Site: brandenburg
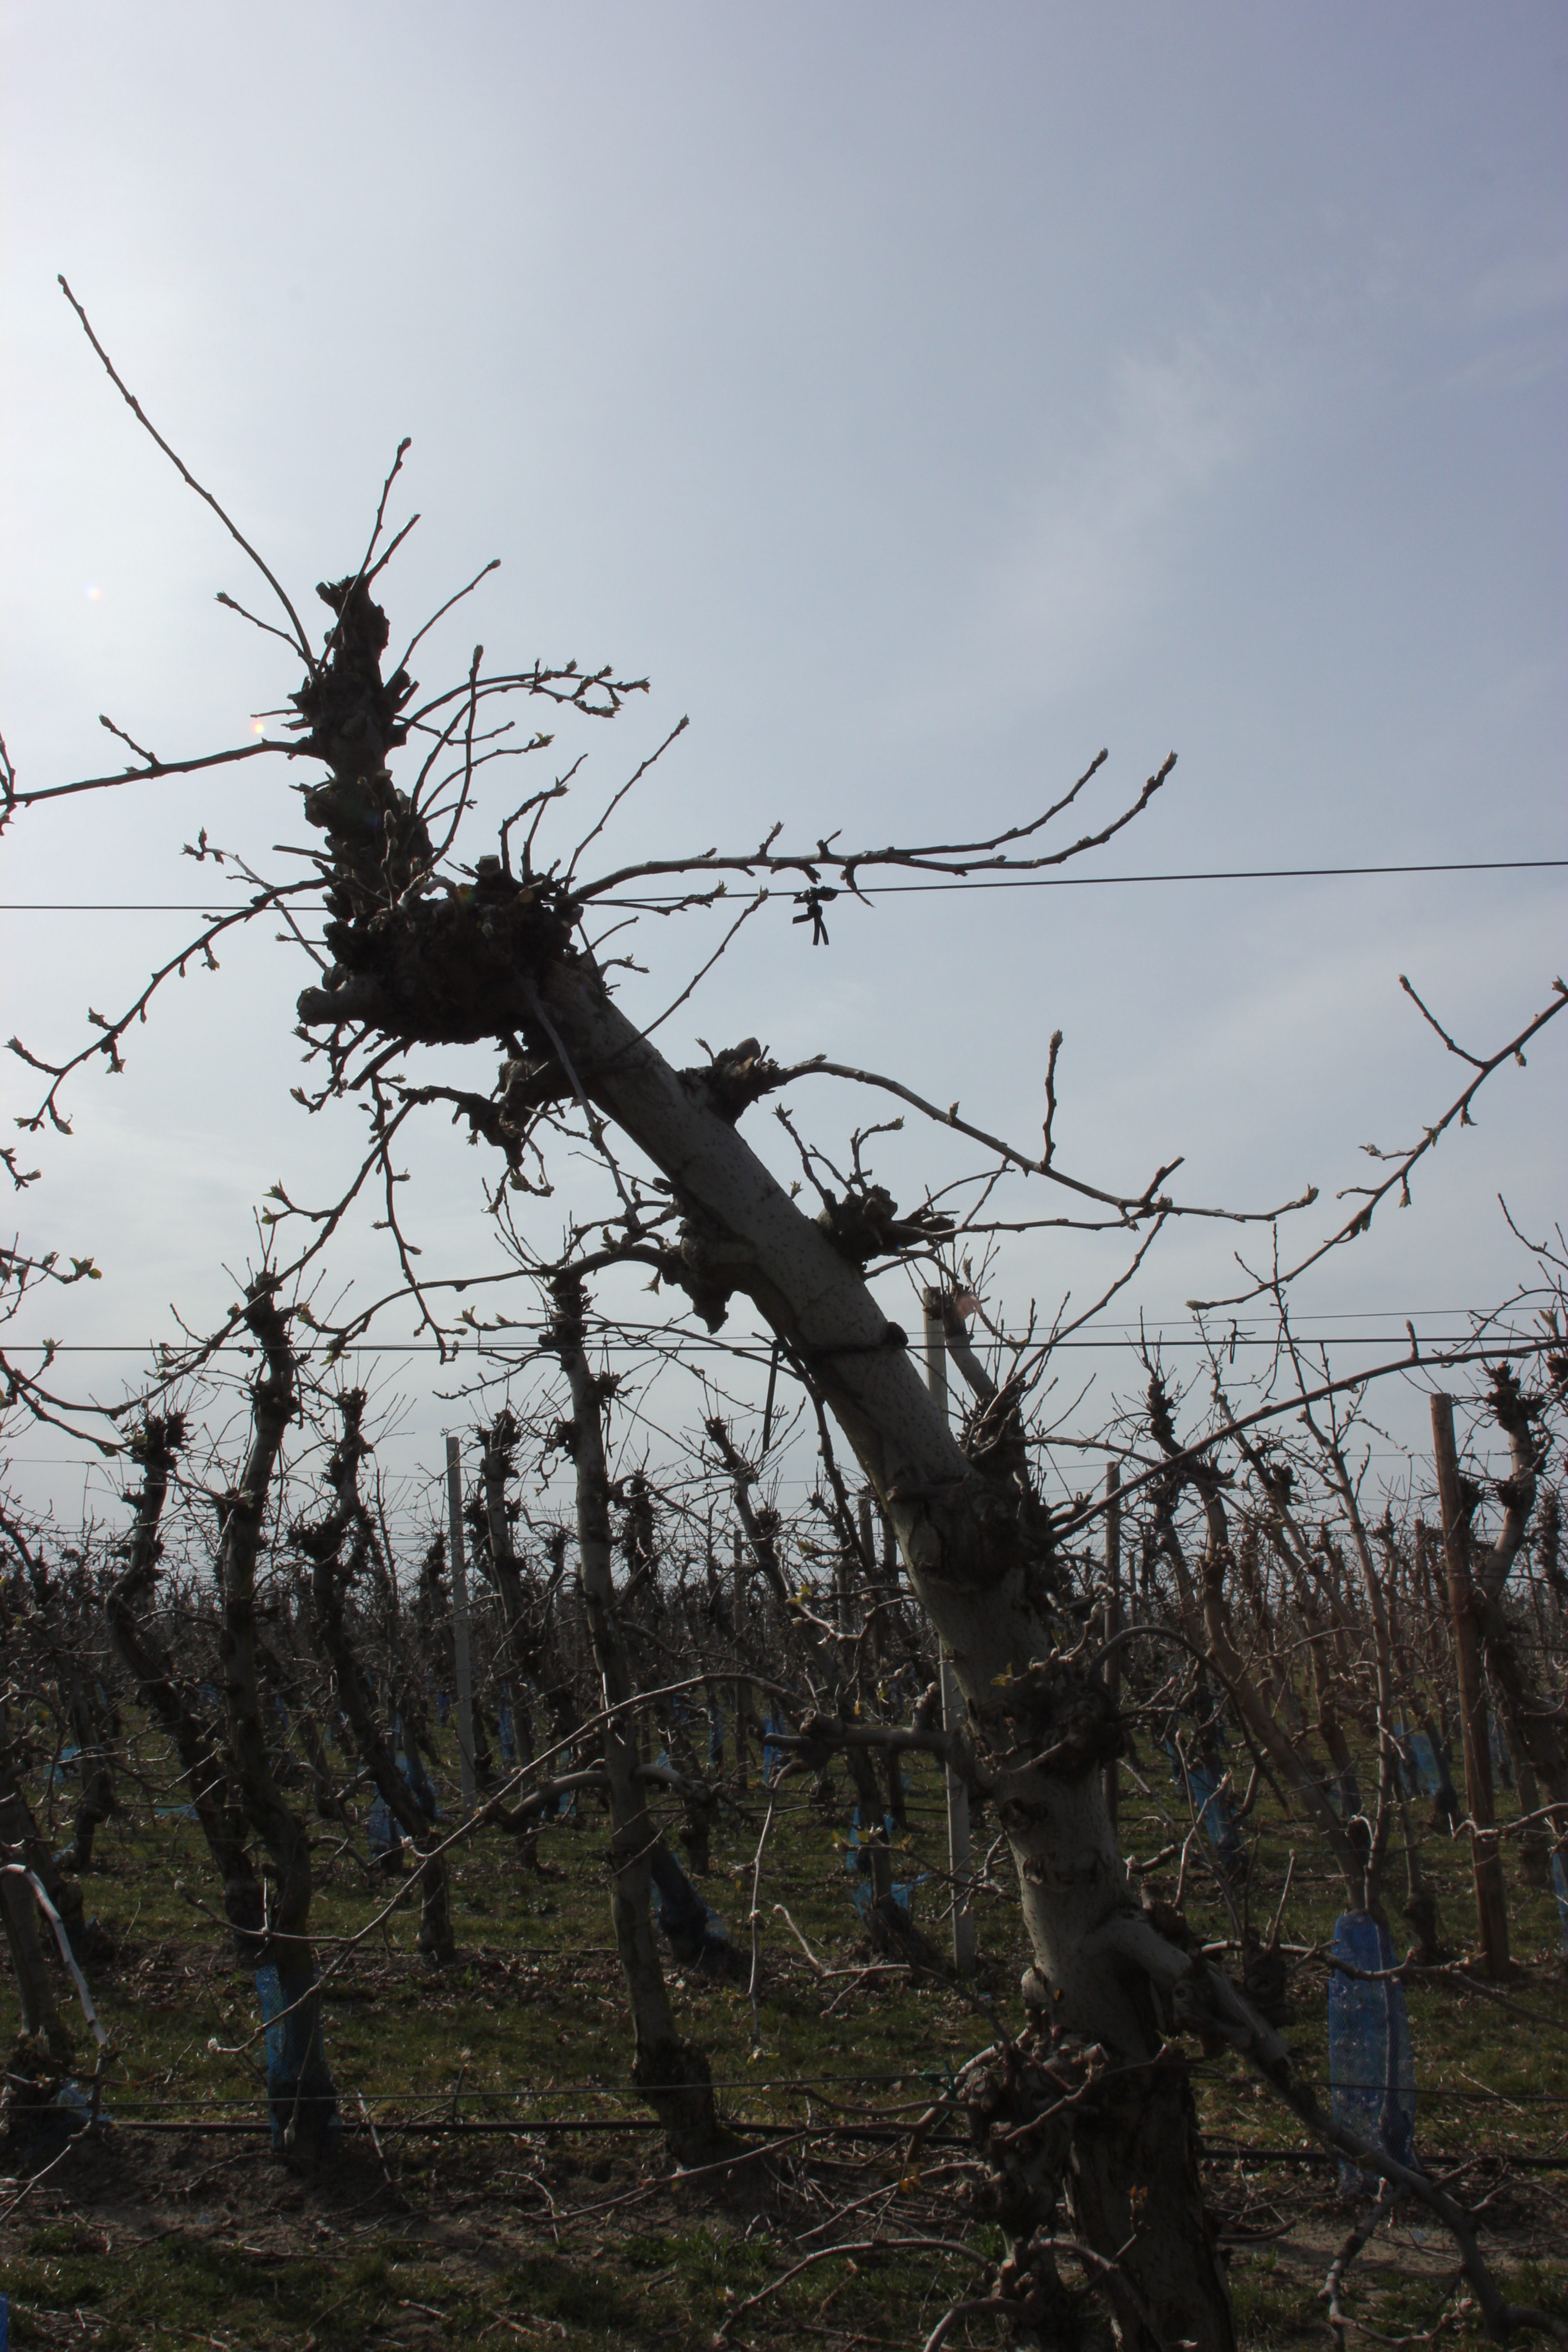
Growth stage (BBCH 54): Inflorescence emergence